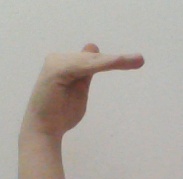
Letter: khaa